Tokyo Raiders

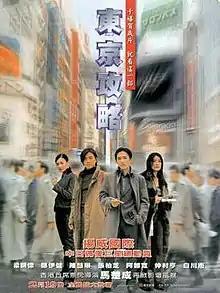
Film poster

Tokyo Raiders is a 2000 Hong Kong action film set in Hong Kong and Tokyo, directed by Jingle Ma and starring Tony Leung Chiu-wai, Ekin Cheng, and Kelly Chen. The success of the film led to the making of its sequel, "Seoul Raiders" (2005). Notably, the film was the last film to ever be released on LaserDisc, being released in September 2001.